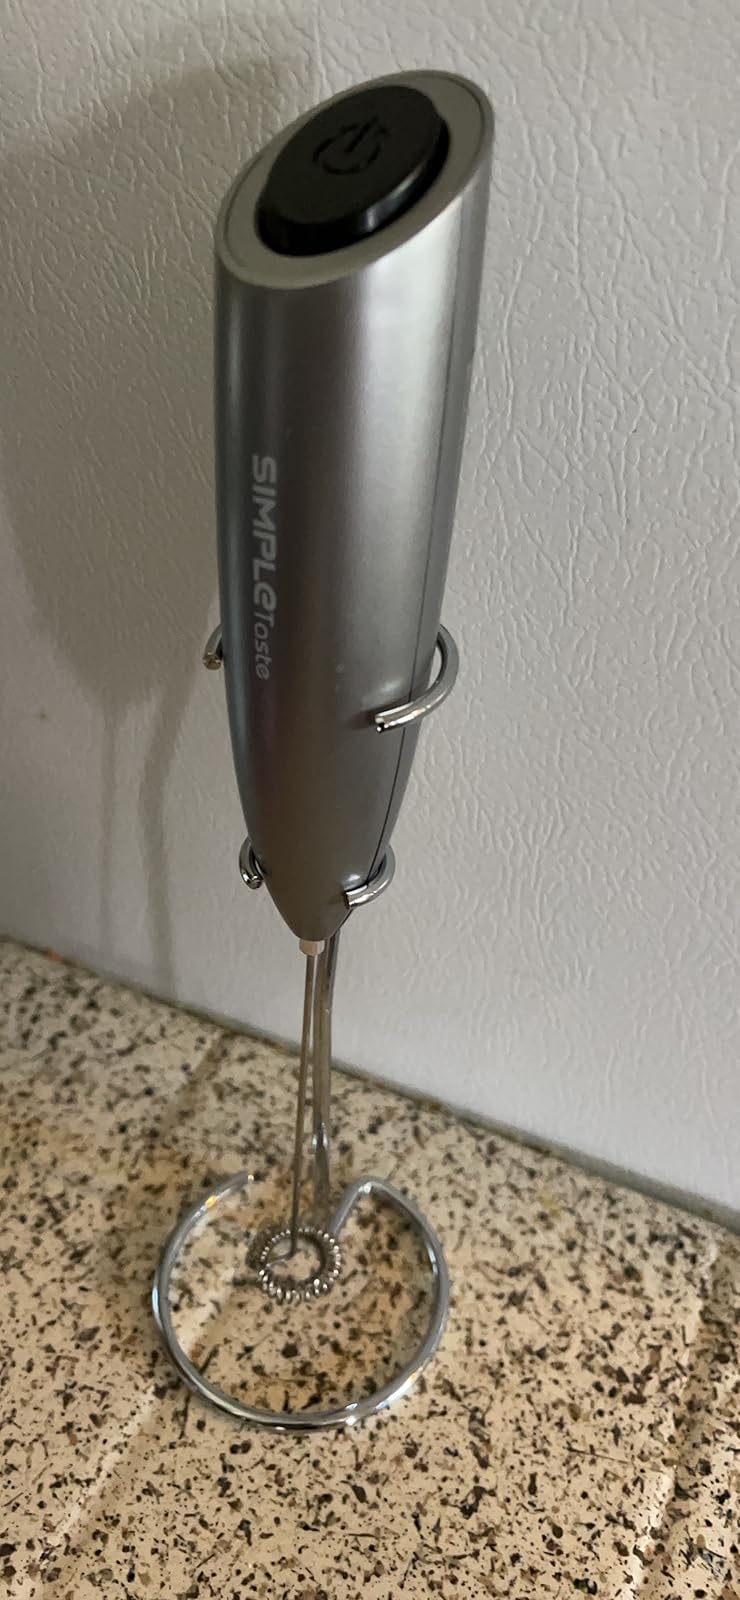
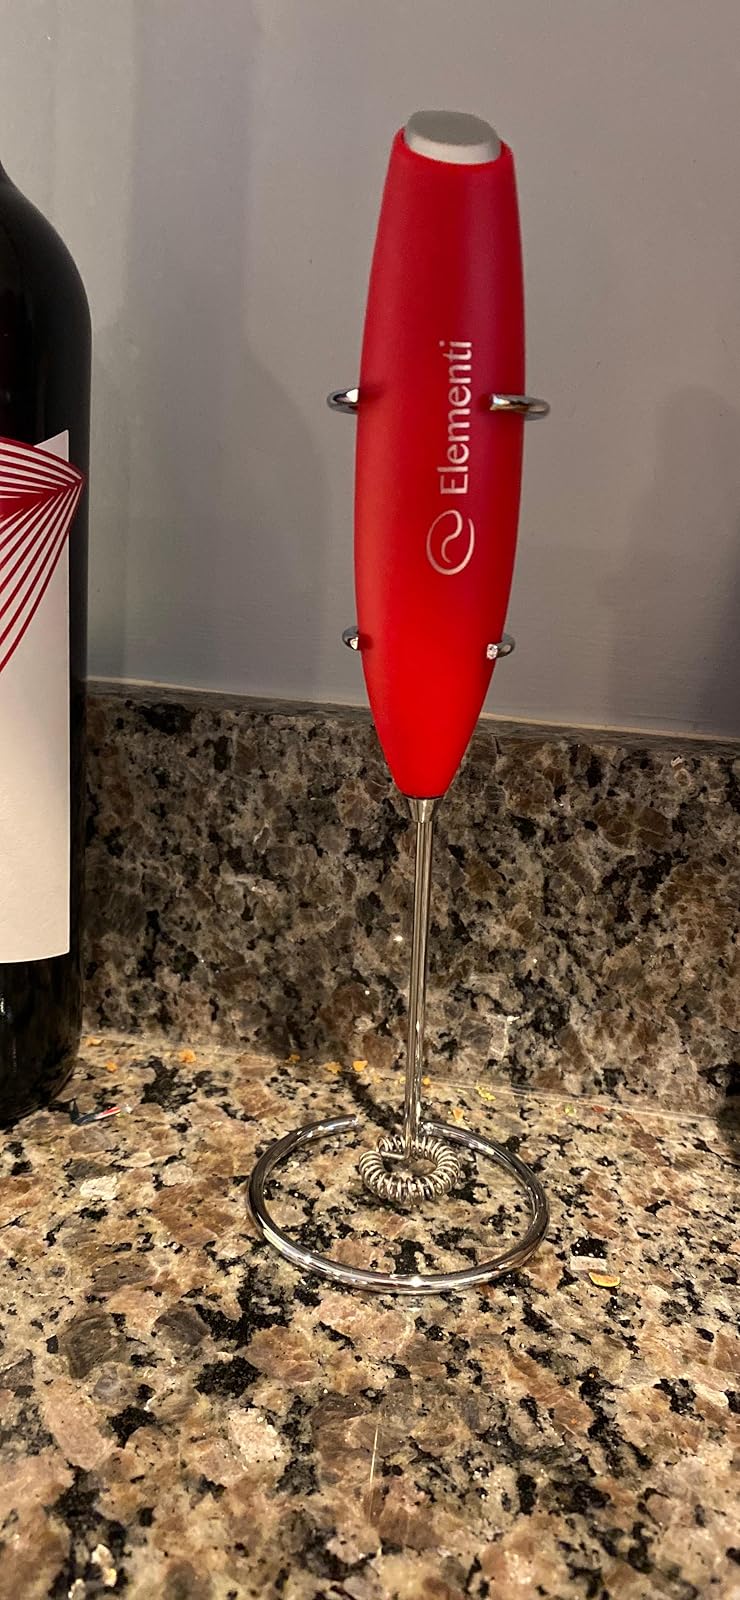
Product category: items_mixer
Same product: no